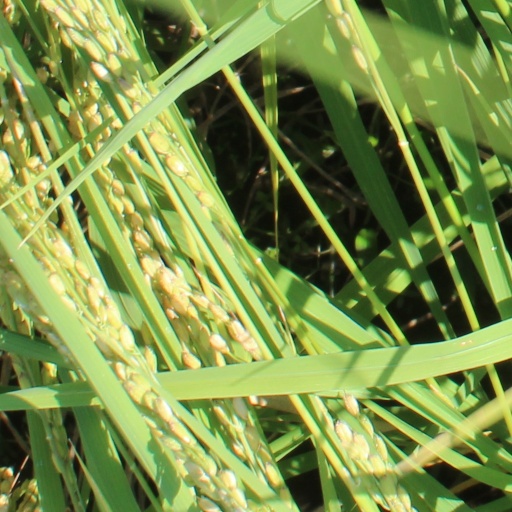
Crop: rice